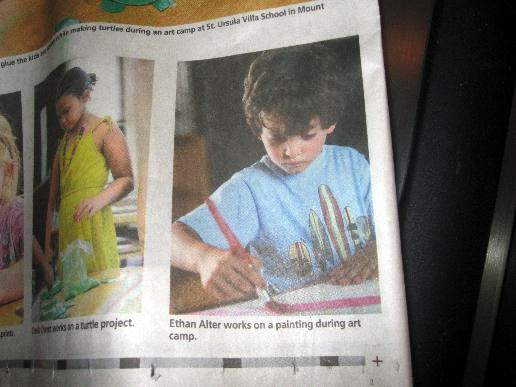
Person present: No